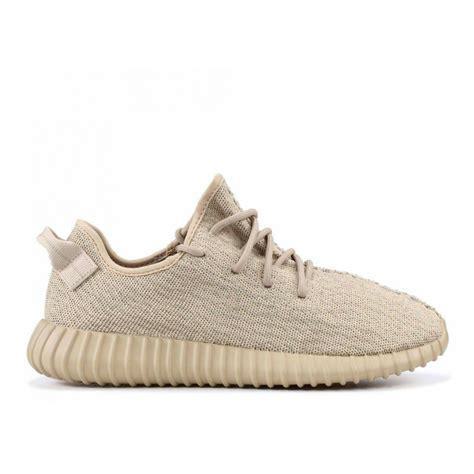
Brand: Adidas
Model: Yeezy